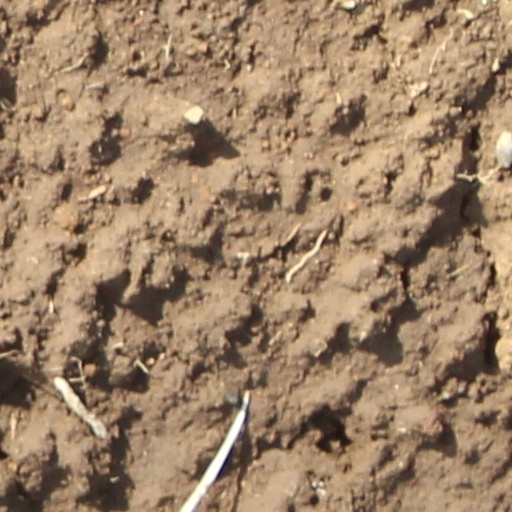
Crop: wheat